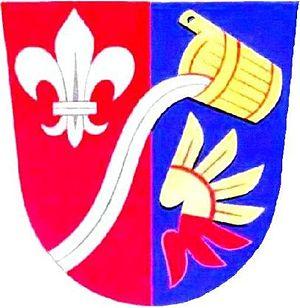
Nemochovice est une commune du district de Vyškov, dans la région de Moravie-du-Sud, en République tchèque. Sa population s'élevait à 280 habitants en 2017.